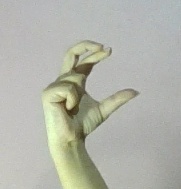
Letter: thal